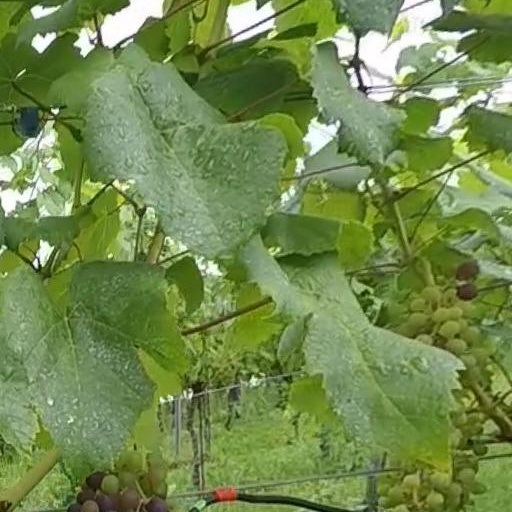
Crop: grape